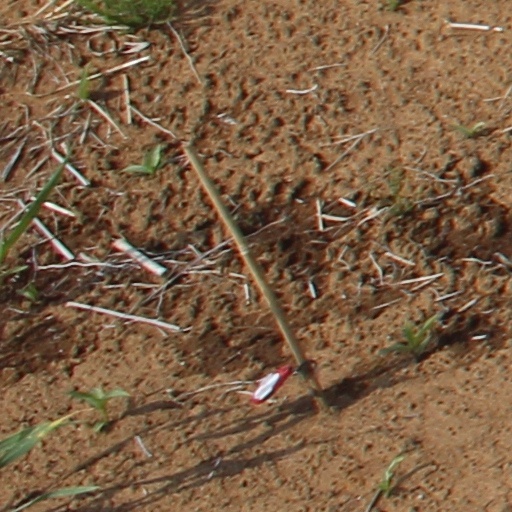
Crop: wheat